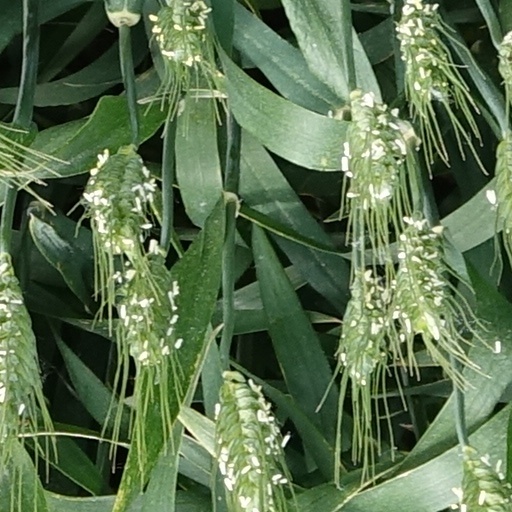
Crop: wheat